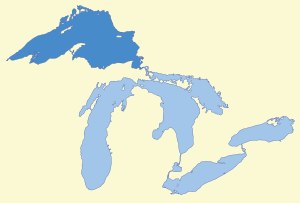
Lake Superior
Lake Superior og de andre store søer.
Øvre sø er den største af de fem store søer i Nordamerika og den næststørste sø i verden efter det Kaspiske Hav. Grænsen mellem USA og Canada løber gennem søen. Søen er omgivet af den canadiske provins Ontario og staterne Minnesota, Wisconsin og Michigan i USA.